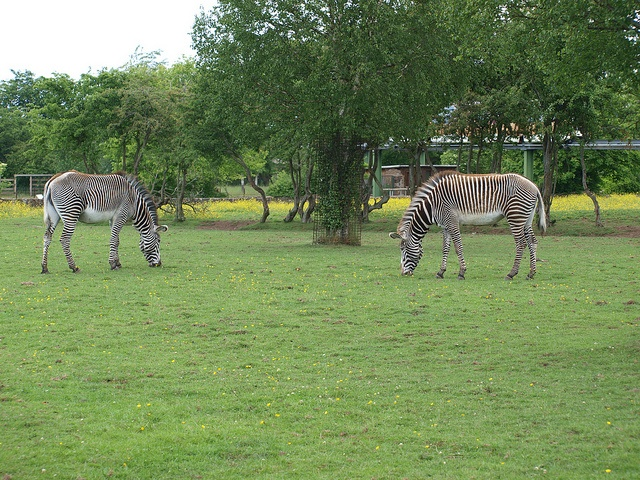
A couple of zebra standing on top of a grass covered field.
There are two zebras standing on the grassy field.
A pair of zebras eat from the grass.
two zebras standing close to a tree and eating some grass
Two zebras eating grass next to some trees.